Squat thrust

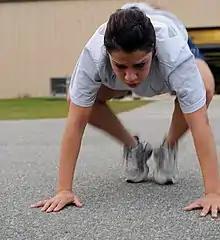
Staff Sgt. Christina Kaun performs a squat thrust exercise at Moody Air Force Base in 2009.

The squat thrust or up down is a calisthenic exercise. It typically is performed as follows: